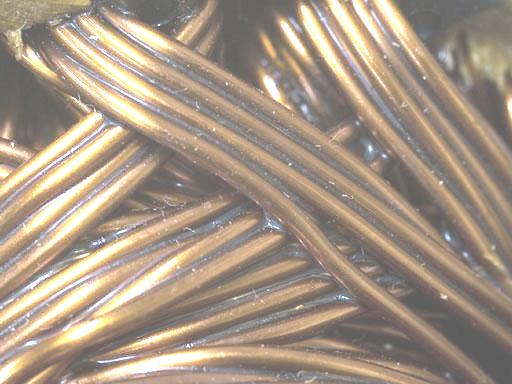
Material: metal